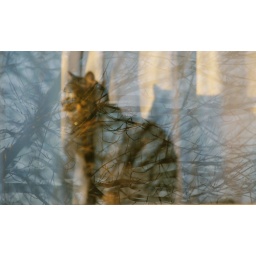
cat in window